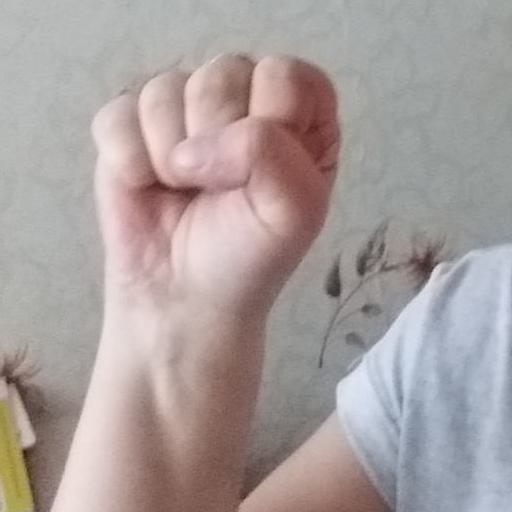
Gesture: fist